Retropharyngeal abscess

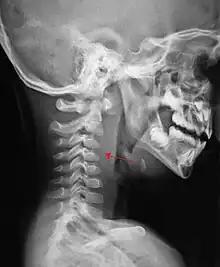
A lateral cervical spine X-ray demonstrating prevertebral soft tissue swelling (marked by the arrow) as seen in a person with a retropharyngeal abscess

Retropharyngeal abscess (RPA) is an abscess located in the tissues in the back of the throat behind the posterior pharyngeal wall (the retropharyngeal space). Because RPAs typically occur in deep tissue, they are difficult to diagnose by physical examination alone. RPA is a relatively uncommon illness, and therefore may not receive early diagnosis in children presenting with stiff neck, malaise, difficulty swallowing, or other symptoms listed below. Early diagnosis is key, while a delay in diagnosis and treatment may lead to death. Parapharyngeal space communicates with retropharyngeal space and an infection of retropharyngeal space can pass down behind the esophagus into the mediastinum. RPAs can also occur in adults of any age.